Holliday Lake State Park

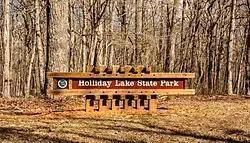

Holliday Lake State Park is a state park located within the confines of Appomattox-Buckingham State Forest in Virginia. The land was cleared as farmland in the 1880s before being returned to its forested state in the mid-20th century. Today, the park is known for its fishing opportunities.